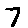
Label: 7